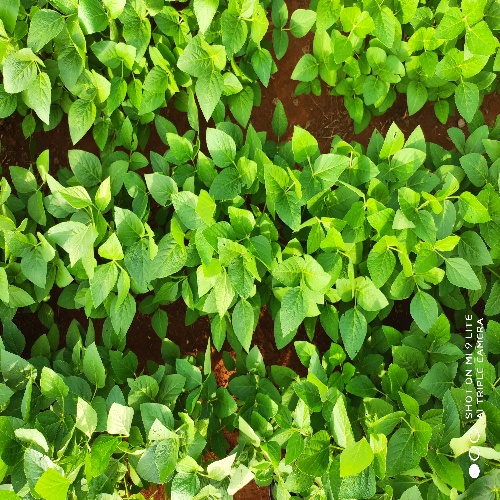
Label: Caterpillar